Sun Constellation System

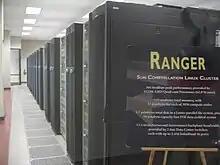
Signage and view of the "Ranger" computer cluster at TACC

"Ranger" at the Texas Advanced Computing Center (TACC) was the largest production Constellation system. Ranger had 62,976 processor cores in 3,936 nodes and a peak performance of 580 TFlops. Ranger was the 7th most powerful TOP500 supercomputer in the world at the time of its introduction.